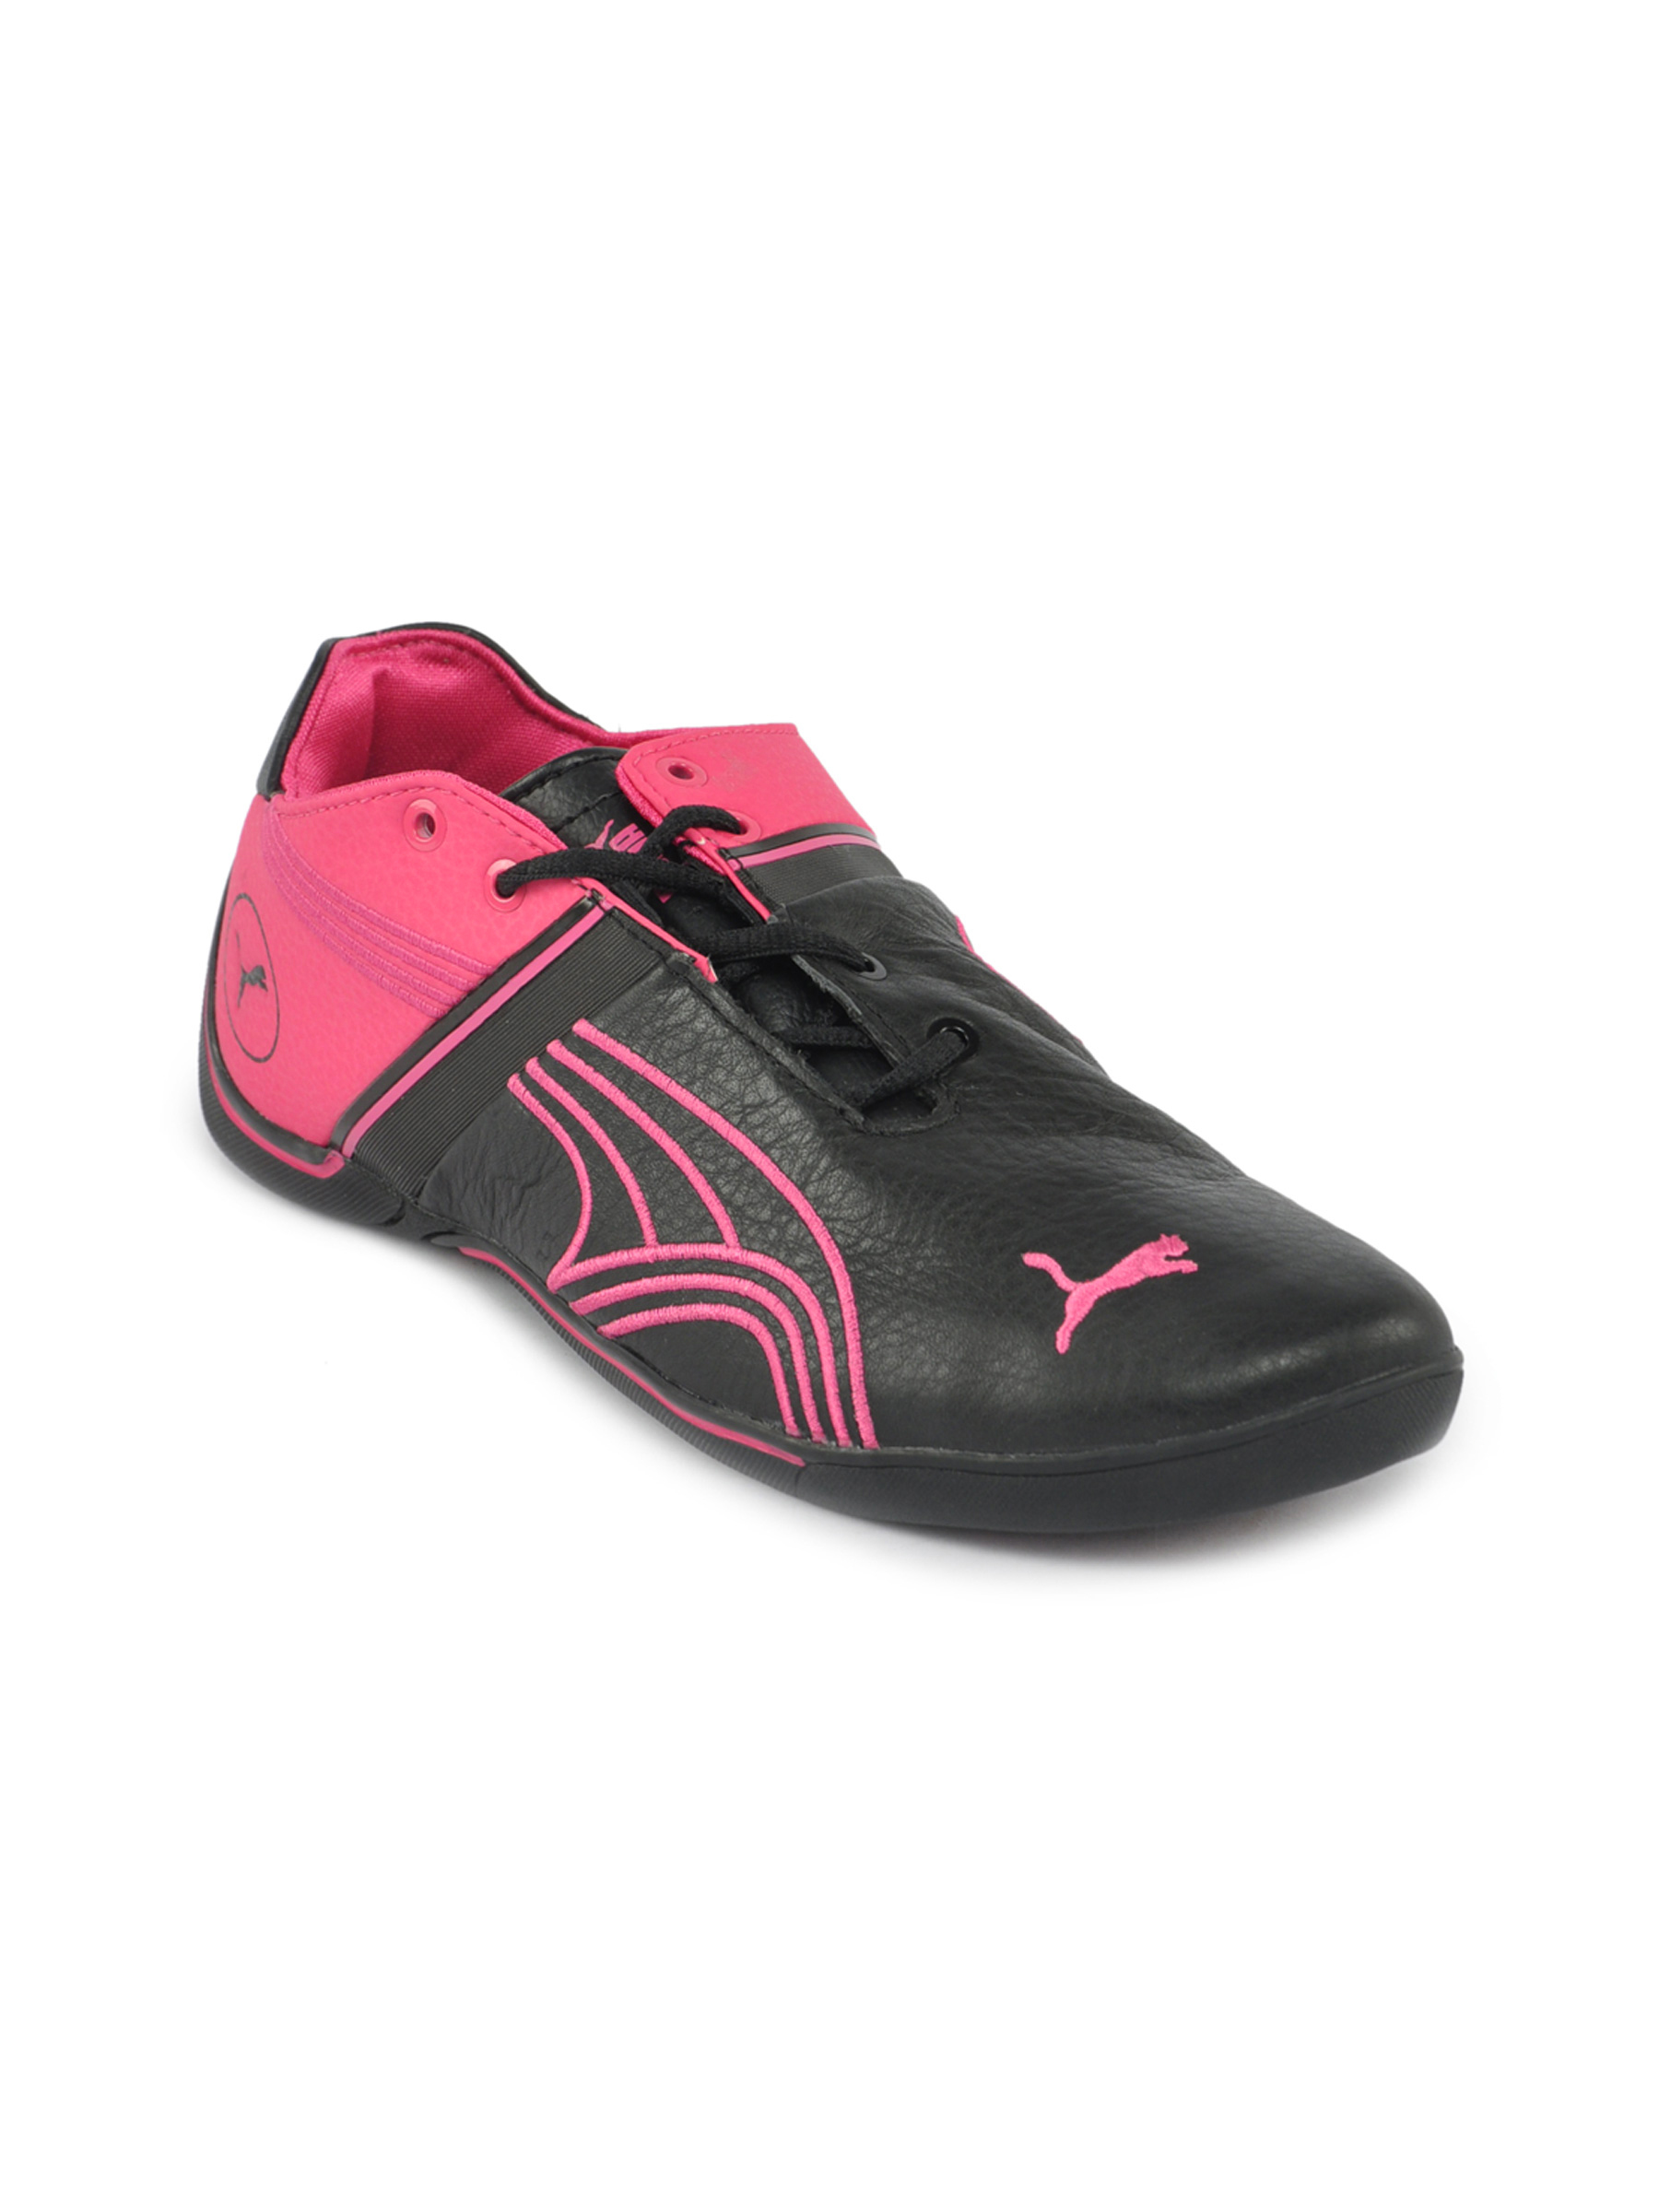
Puma Women Future Cat Remix Black Shoes
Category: Footwear / Shoes / Casual Shoes
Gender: Women
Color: Black
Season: Fall 2011
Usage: Casual